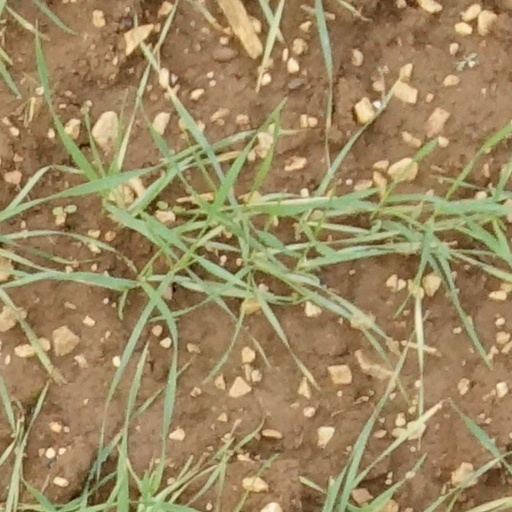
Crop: wheat